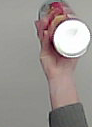
Product: pringles_original